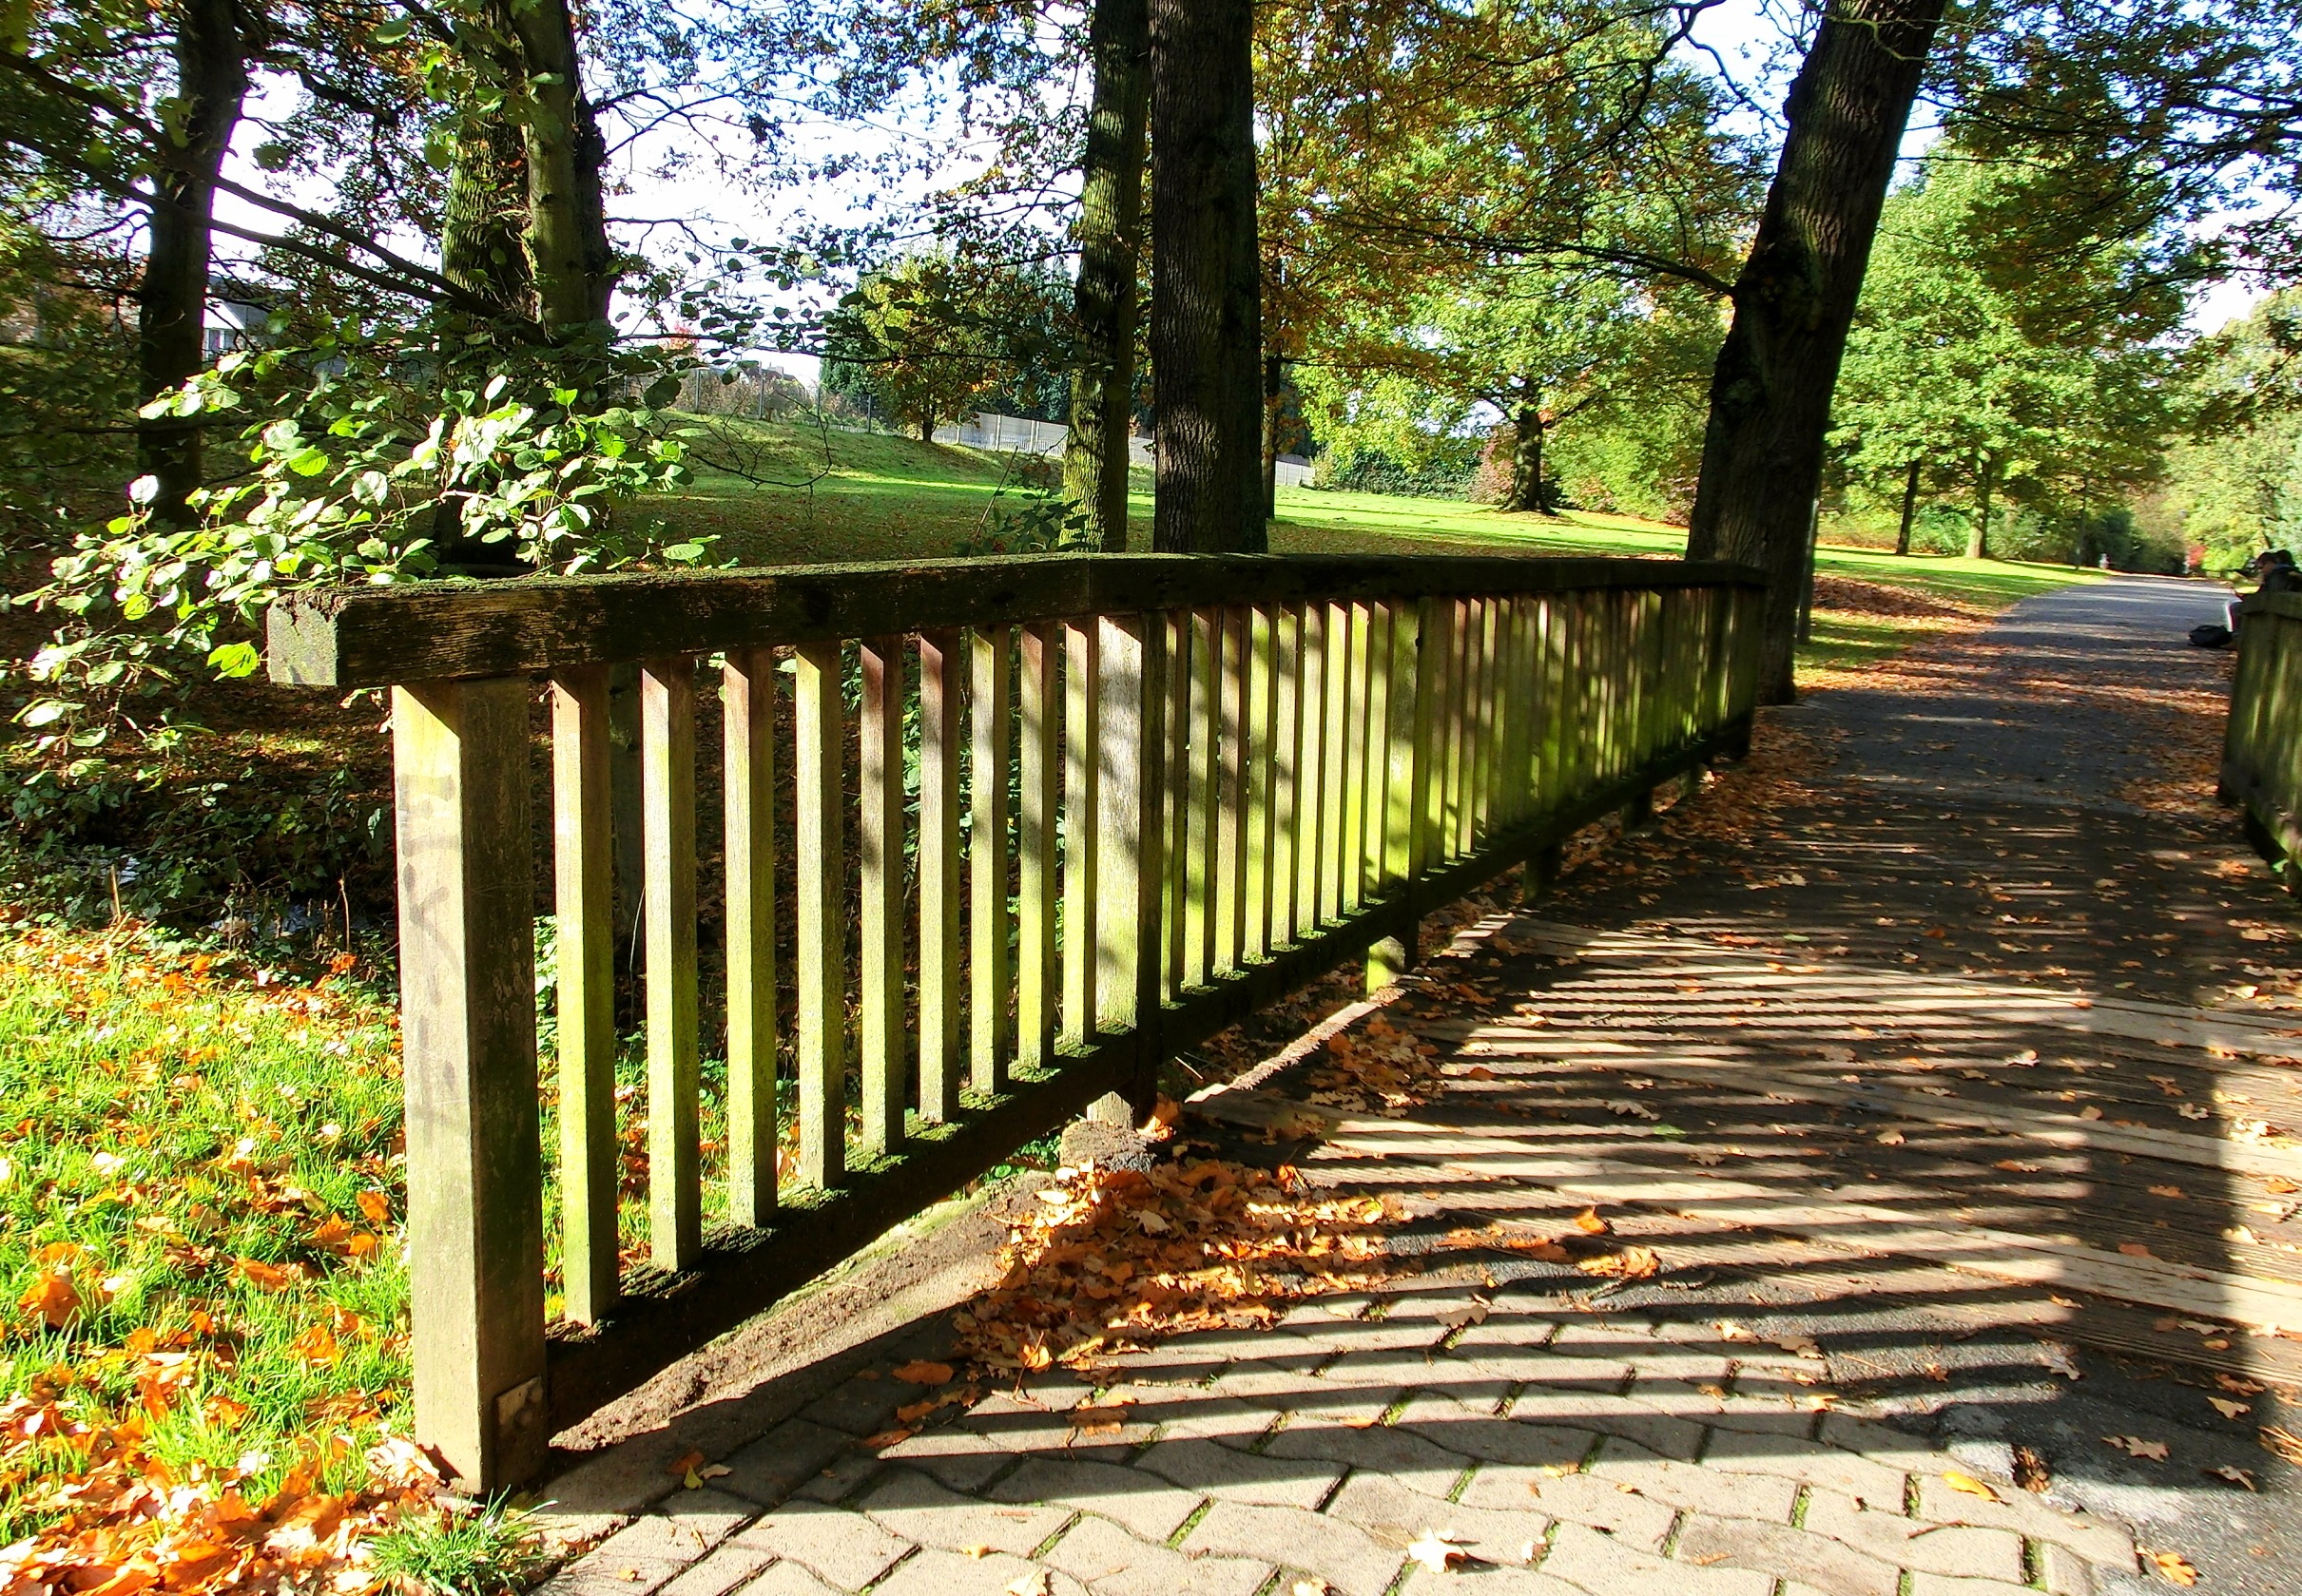
landscape, tree, nature, forest, path, grass, fence, plant, wood, bridge, leaf, walkway, autumn, park, garden, picket fence, guard rail, outdoor structure, home fencing